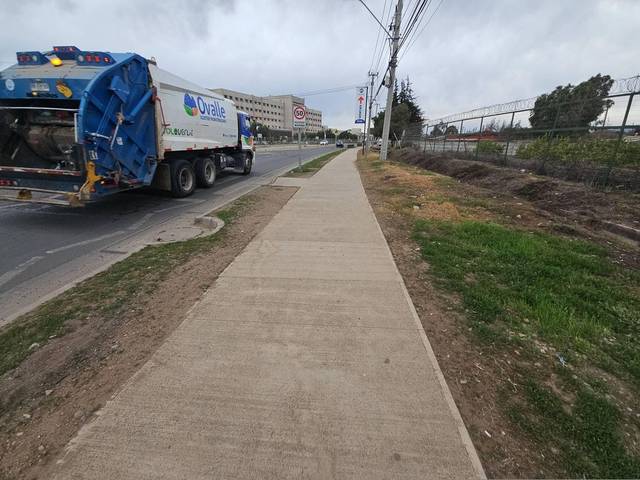
Region: Chile
Coordinates: -30.581, -71.19